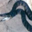
Label: snake